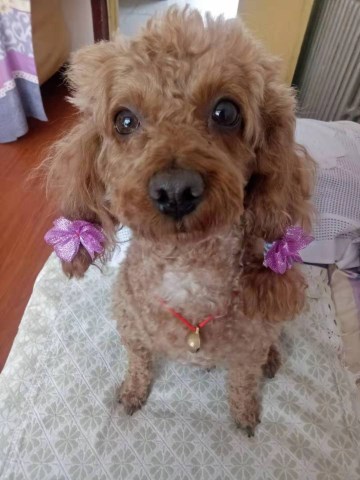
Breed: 7449-n000128-teddy